Phil Simms

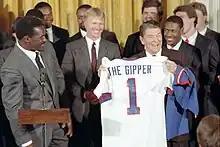
Simms at the White House following the Giants Super Bowl XXI victory.

On January 25, 1987, the Giants faced the Denver Broncos in Super Bowl XXI. In the biggest game of his life, Simms had one of the finest performances in Super Bowl history. He completed 22 of 25 passes for 268 yards, setting Super Bowl records for consecutive completions (10), accuracy (88%), and passer rating (150.9). In addition, he threw 3 touchdown passes and his passer rating set an NFL postseason record. "This might be the best game a quarterback has ever played", Giants coach Bill Parcells later said. Two of the most famous plays from the game were the flea flicker to McConkey, and the touchdown pass caught by McConkey off of the fingertips of Giants tight end, Mark Bavaro. The Giants defeated the Broncos 39–20, and Simms was named MVP of Super Bowl XXI. He is credited for being the first to use the phrase "I'm going to Disney World!" following a championship victory.